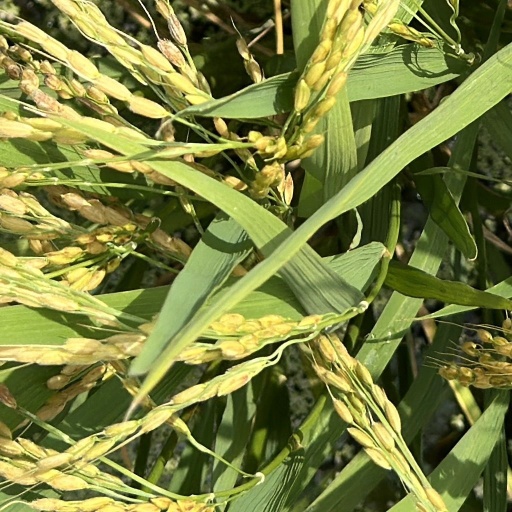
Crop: rice